State Theatre (Plant City, Florida)

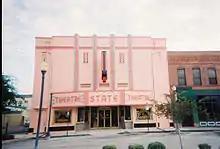
State Theatre in Plant City, Florida

State Theatre is a historic theater building in Plant City, Florida. It is located at 111 W. J. Arden Mays Boulevard. The theater opened in 1939, closed in the 1950s and was then used as an antique and collectibles store (State Theatre Antiques). The pink building with blue trim is an example of art deco architecture.